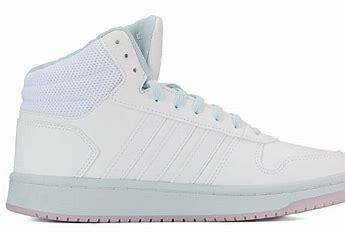
Brand: adidas
Model: NEO Hoops 2 Mid Skate